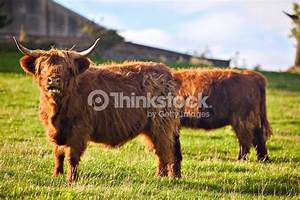
Label: mucca